Fausto Gardini

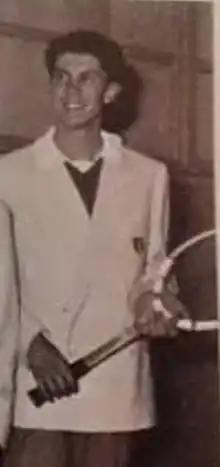

Fausto Gardini (8 March 1930 – 17 September 2008) was an Italian tennis player. He was an Italian Davis Cup player and later captain. Gardini had long arms and legs, was renowned for keeping the ball in play and was very determined. "I could not help but admire Gardini because he always tried" said Ken Rosewall. This is how William McHale described Gardini "A stringy, expressive, cavorting clown, Gardini uses the crowd as his personal cheering section". Gardini made his Grand Slam debut at Roland Garros in 1949, where he lost in round three to Eric Sturgess. At Roland Garros in 1951, Gardini lost in the last 16 to Dick Savitt. At Wimbledon Gardini beat Gardnar Mulloy before losing to Frank Sedgman in the last 16. At Roland Garros in 1952, Gardini beat 17 year old Ken Rosewall and Tony Mottram before losing to Jaroslav Drobny in the last 16. At Wimbledon he lost to Straight Clark in round three. At the 1953 Australian championships, Gardini lost in round two to Ian Ayre. At Roland Garros, Gardini reached the quarter finals before losing to Drobny. At Wimbledon he lost in round one to Istvan Sikorski. The highlight of Gardini's career was when he won the title at Rome in 1955, beating Herbert Flam, Enrique Morea and Giuseppe Merlo. In the final Merlo led by two sets to one and had two championship points in the fourth set, but suffered from cramps and was forced to retire at 6–6 in the fourth set. After that, Gardini played less and concentrated on running his family's bakery business. By the early 1960s he was playing mainly in Italian tournaments and Davis Cup.